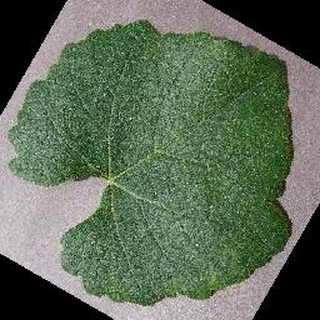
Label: healthy_grape